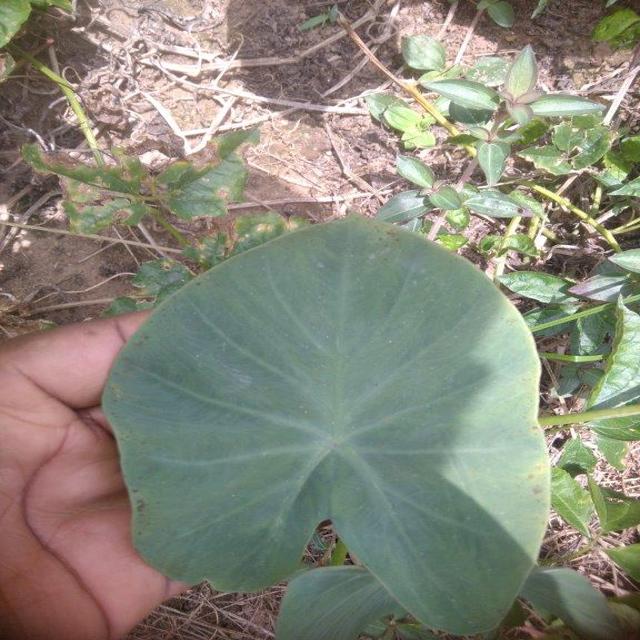
Label: Early_Blight